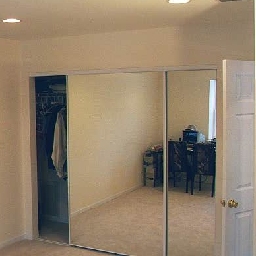
Room type: bedroom